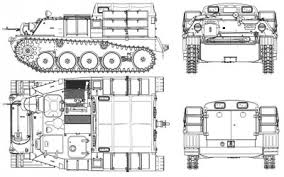
Label: MT_LB